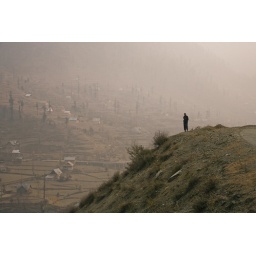
11 November 2007. Man standing on top of a hill at the base of the himalayas near Srinigar. Kashmir, India.